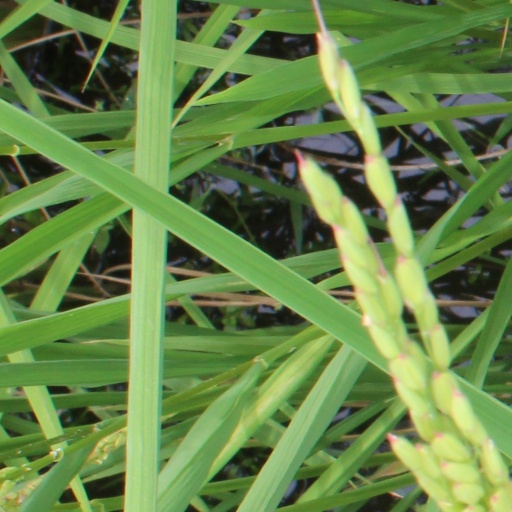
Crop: rice